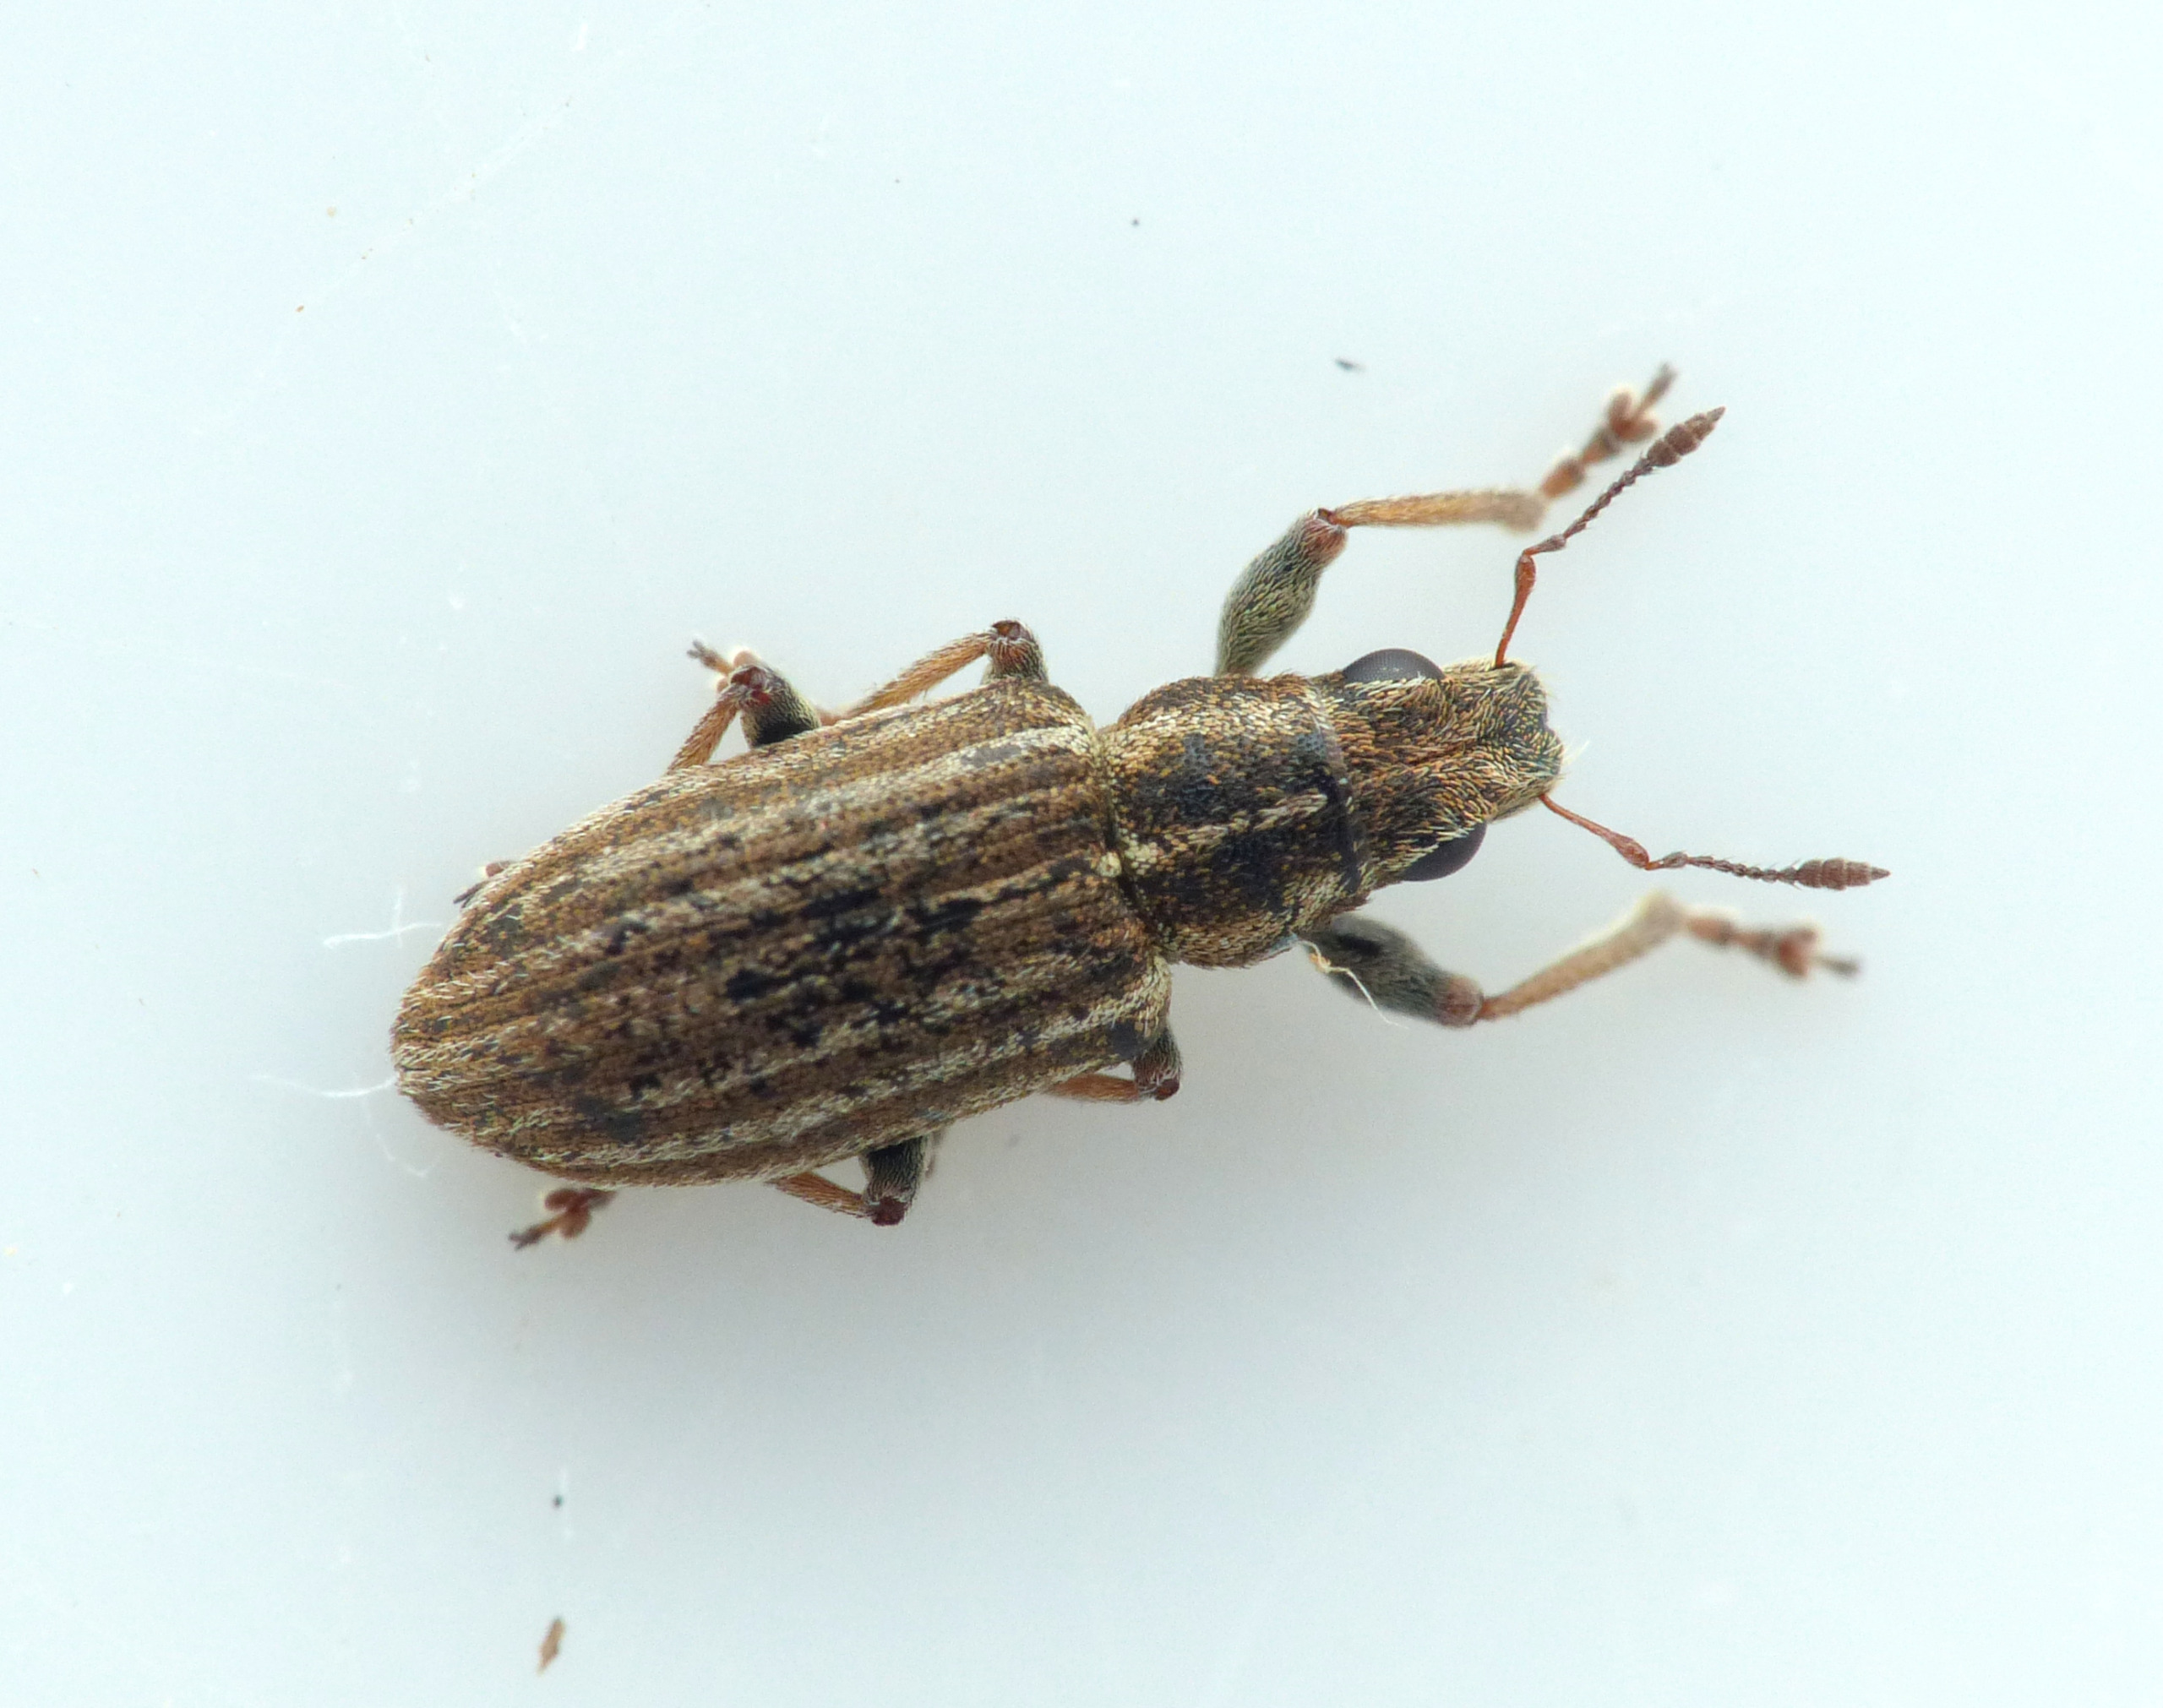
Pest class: pea_leaf_weevil